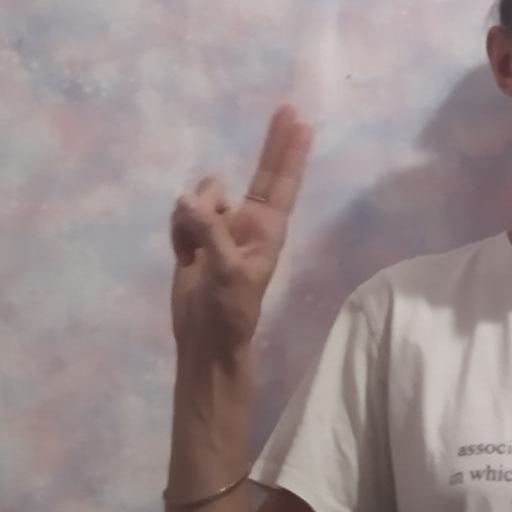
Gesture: two_up